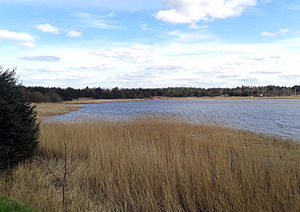
Ørslevkloster Sø
Ørslevkloster Sø set mod nordøst
Ørslevkloster Sø ved Hjarbæk Fjord, set mod nordøst
Ørslevkloster Sø er en brakvandssø beliggende i Ørslevkloster Sogn, Skive Kommune, ved vestsiden af den nordlige del af Hjarbæk Fjord, omkring 1 km vest for Virksund. Søen er en del af et tidligere sund, der frem til omkring 800 f.kr. forbandt Hjarbæk Fjord med Lovns Bredning mod nord i Limfjorden, parallelt med Virk Sund; der har under landhævningen været to søer mere som rester af sundet: Torsholm Sø og Nørresø, men de er nu udtørret. Søen, der er privatejet, hørte oprindelig til Ørslev Kloster, der ligger et par kilometer mod vest.